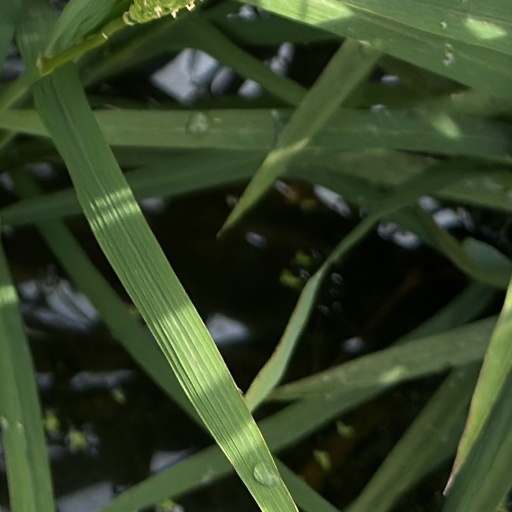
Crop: rice